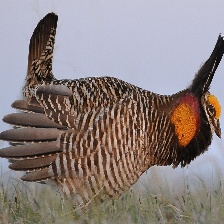
Species: GREATER PRAIRIE CHICKEN
Scientific name: TYMPANUCHUS CUPIDO